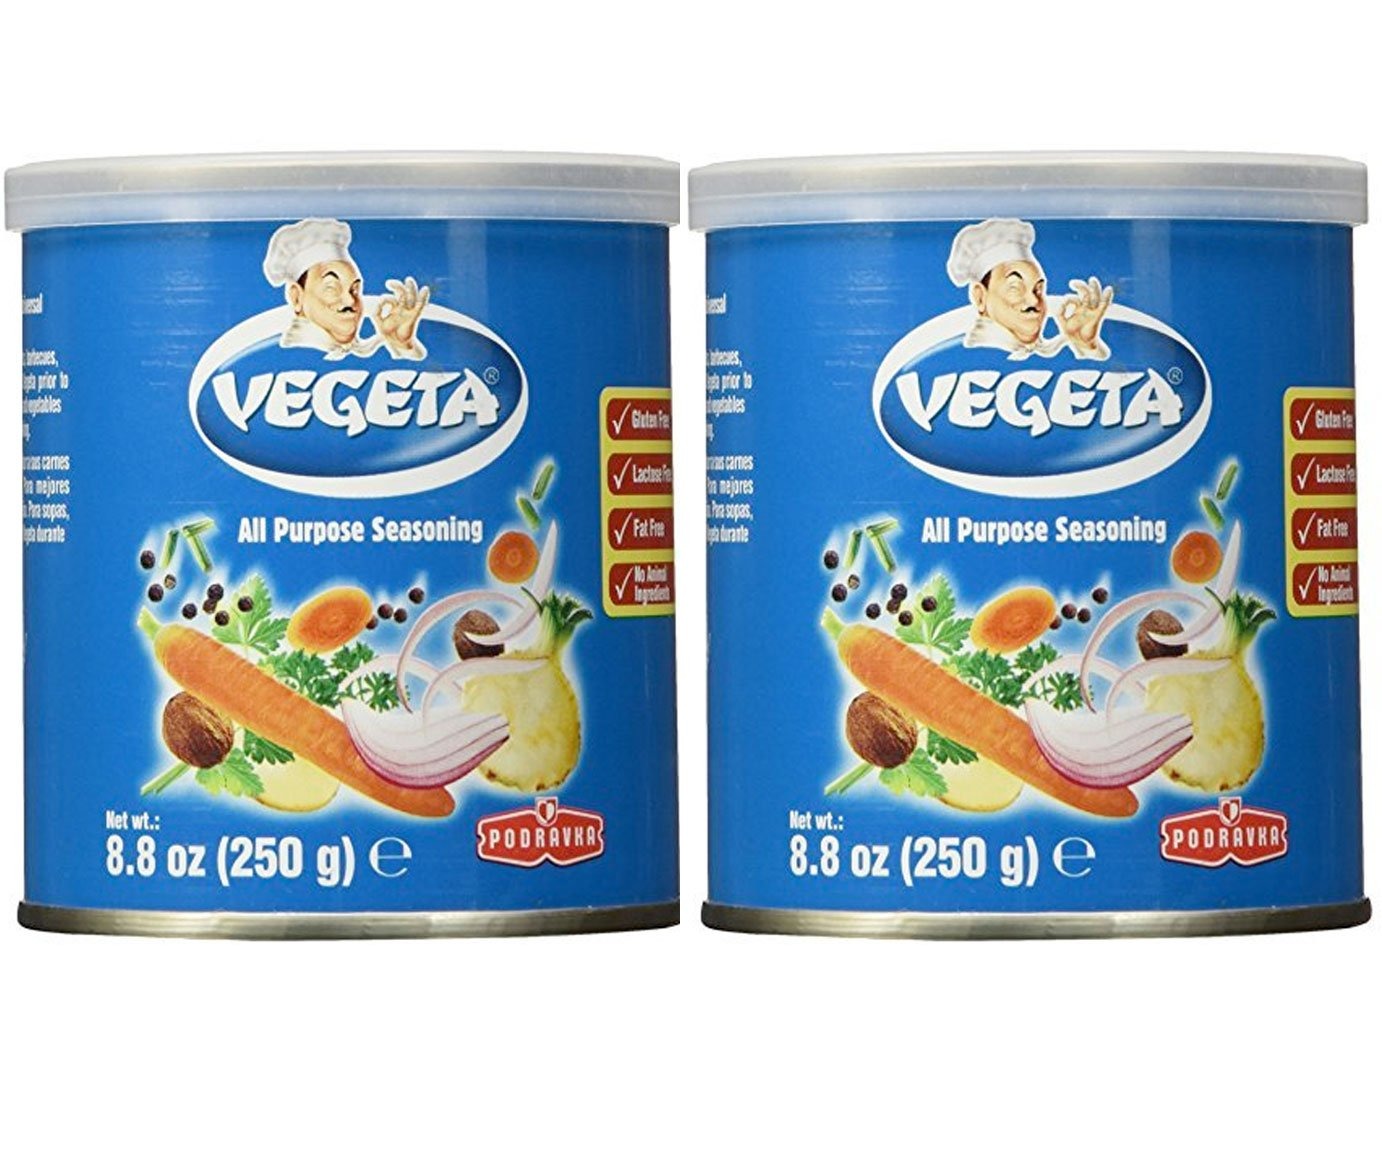
Item Name: Podravka Vegeta Soup and Seasoning Mix Can, 250g (Pack of 2)
Bullet Point 1: Vegeta adds flavor to dishes and gives them a delicious and rounded taste
Bullet Point 2: Food tastes better with Vegeta
Bullet Point 3: Vegetable soup base
Product Description: Universal Seasoning Vegeta adds flavor to dishes and gives them a delicious and rounded taste Food tastes better with Vegeta Vegetable soup base
Value: 17.6
Unit: Ounce

Price: 12.99